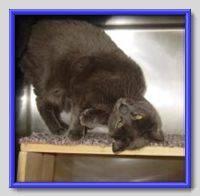
cat